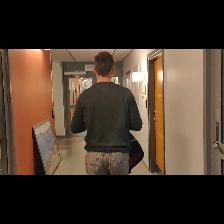
Label: Human